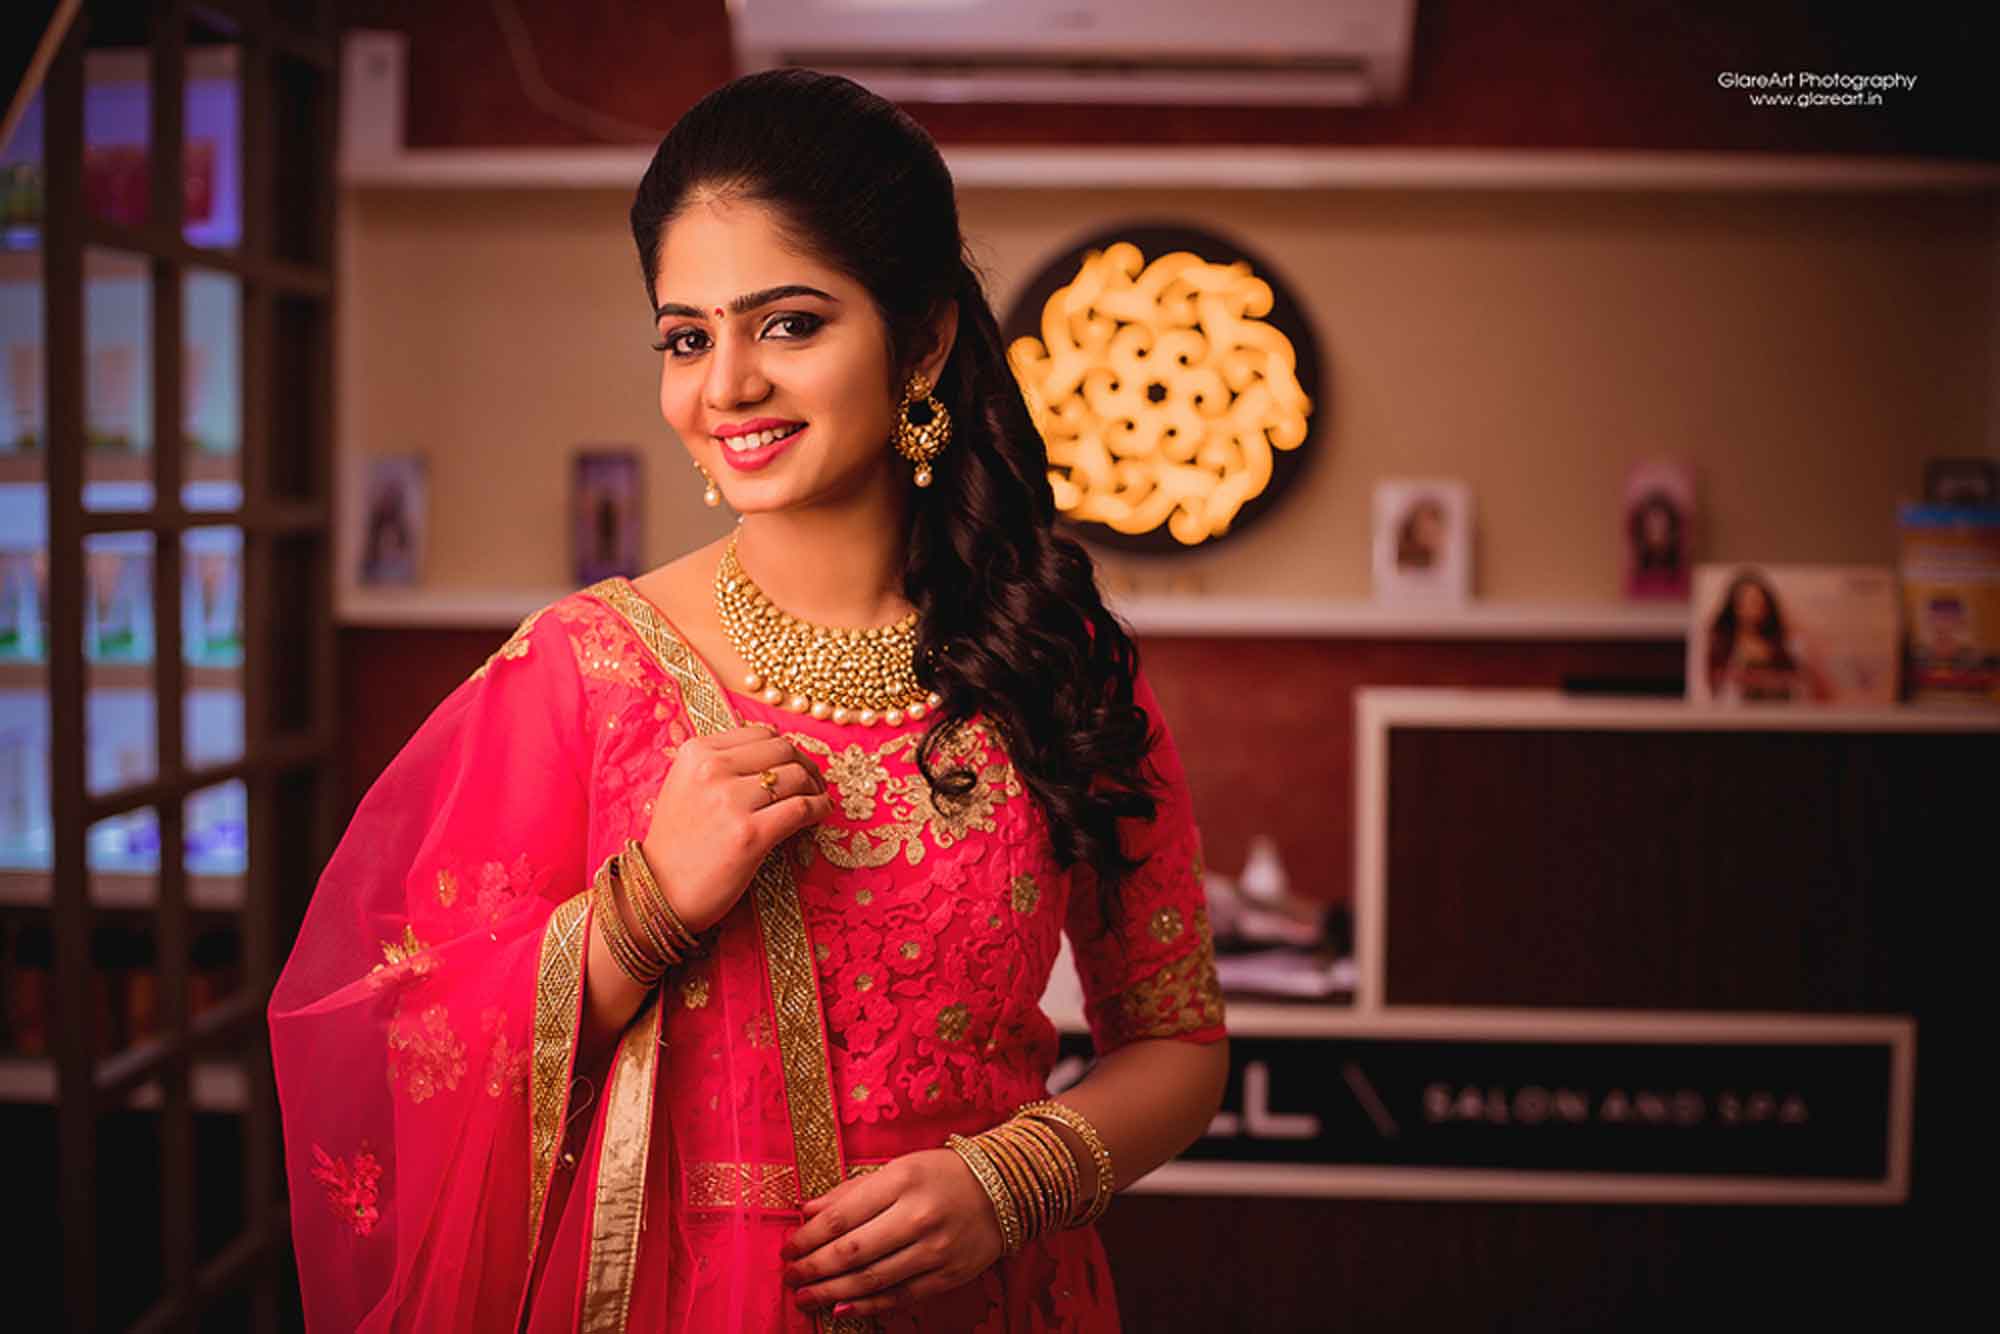
best, traditional, wedding, photography, bride, woman, beauty, ceremony, formal wear, girl, lady, marriage, dress, smile, textile, tradition, sari, fashion, wedding reception, event, abdomen, magenta, photo shoot, trunk, material, gown, jewellery, fun